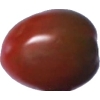
Label: tomato_cherry_maroon